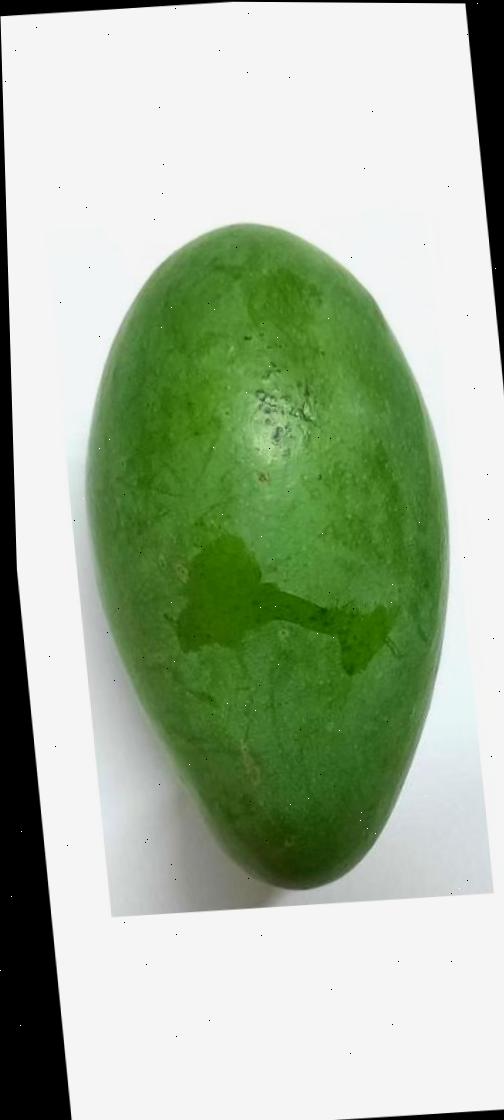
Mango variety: Amrapali